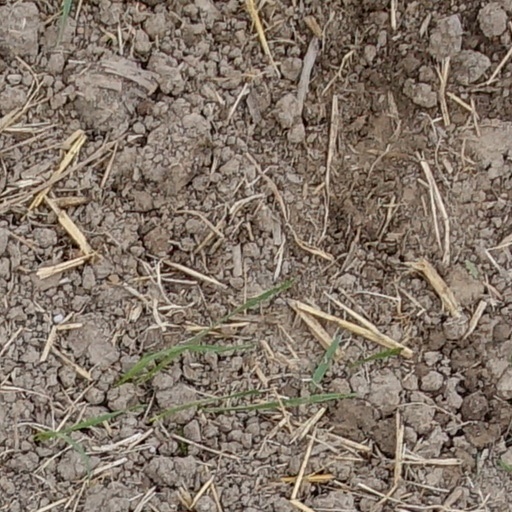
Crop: wheat